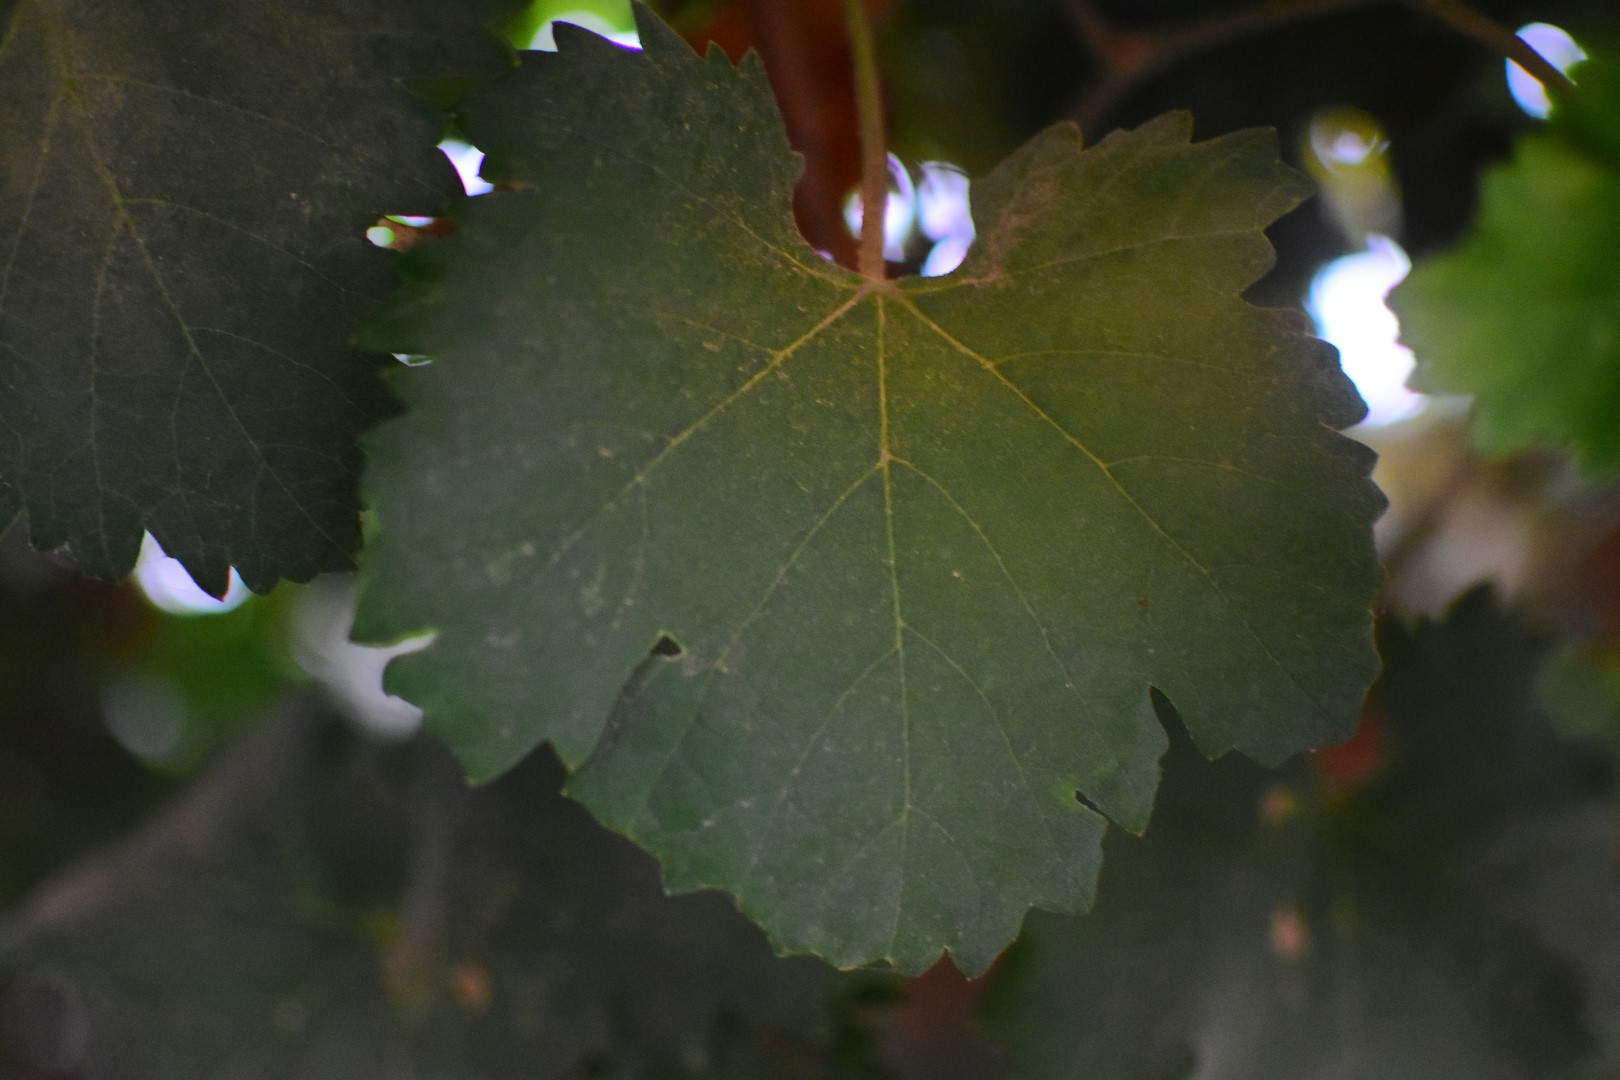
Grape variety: Aswud Balad